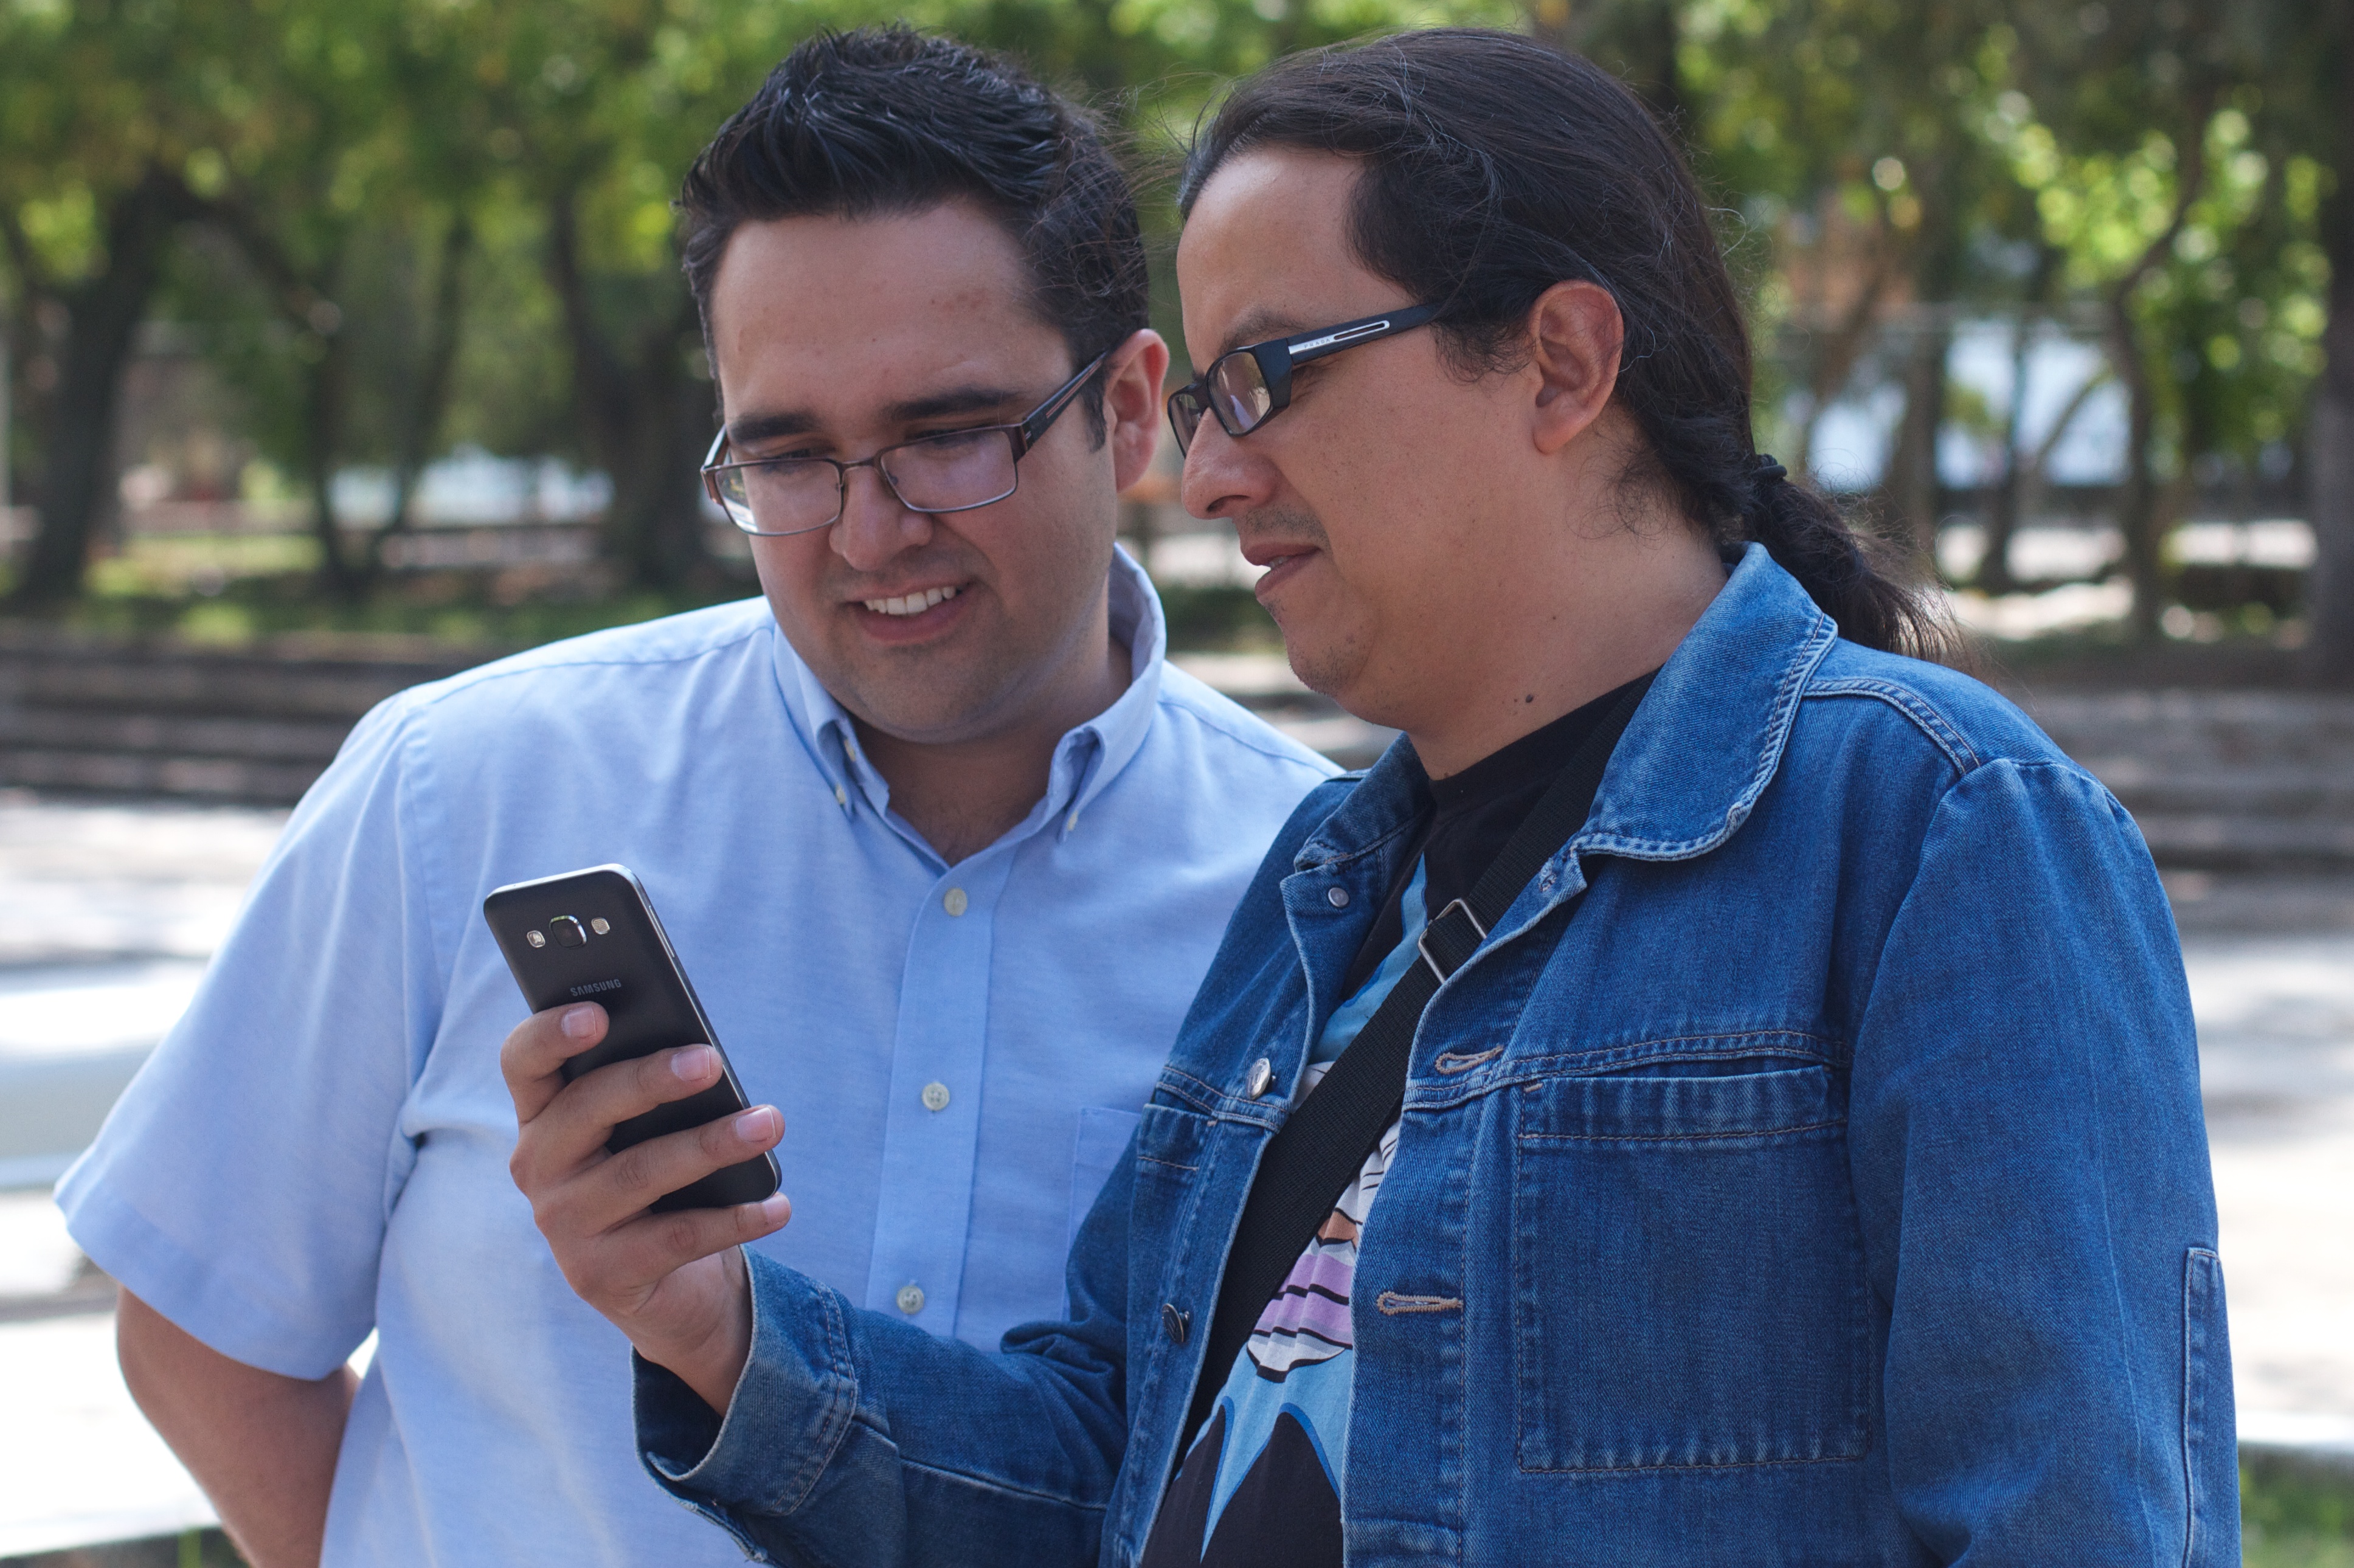
person, people, blue, interaction